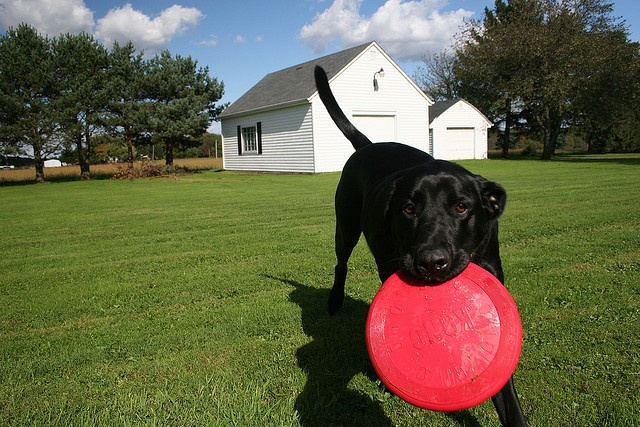
A black dog carries a red frisbee in its mouth.
A black dog runs with a Frisbee across a lawn.
Black dog in a mowed field returning a frisbee to the thrower.
a close up of a dog in a field with a frisbee in its mouth
A black dog has a red Frisbee in its mouth.